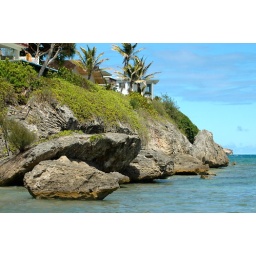
Taken during a walk along the shore at the beach house in Laie, HI. (02 Sept. 2010.)